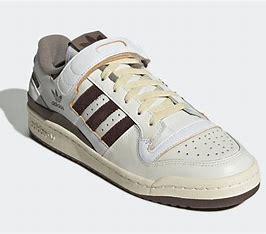
Brand: adidas
Model: originals Adidas Originals Forum 84